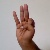
The image shows a hand gesture representing the letter 'F' in Indian Sign Language.